Ovarian cancer

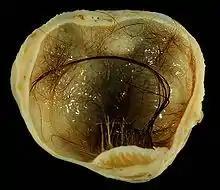
Mature cystic teratoma of ovary

Later symptoms of ovarian cancer are due to the growing mass causing pain by pressing on other abdominopelvic organs or from metastases. Because of the anatomic location of the ovaries deep in the pelvis, most masses are large and advanced at the time of diagnosis. The growing mass may cause pain if ovarian torsion develops. If these symptoms start to occur more often or more severely than usual, especially after no significant history of such symptoms, ovarian cancer is considered. Metastases may cause a Sister Mary Joseph nodule. Rarely, teratomas can cause growing teratoma syndrome or peritoneal gliomatosis. Some experience menometrorrhagia and abnormal vaginal bleeding after menopause in most cases. Other common symptoms include hirsutism, abdominal pain, virilization, and an adnexal mass.